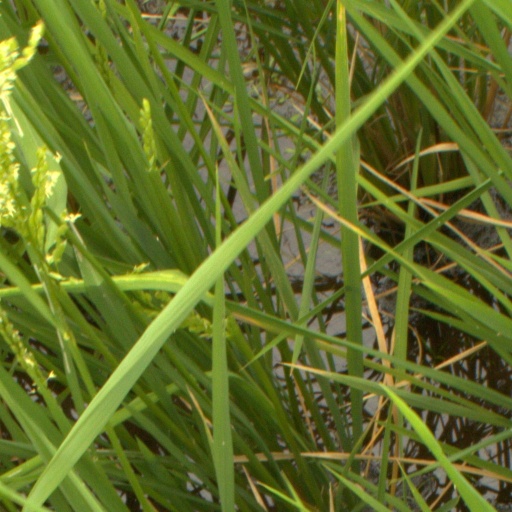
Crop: rice